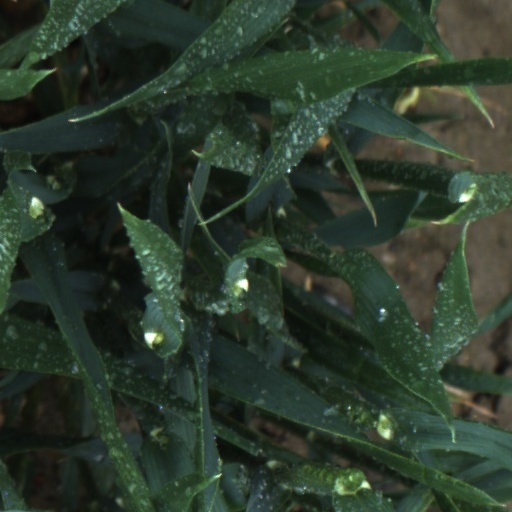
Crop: wheat